Jean Ritchie

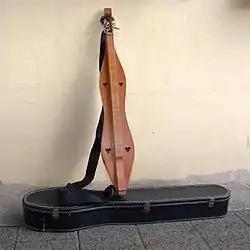

In 1949 and 1950, she recorded several hours of songs, stories, and oral history for Lomax in New York City. All of Lomax's recordings of Ritchie are available online courtesy of the Lomax Digital Archive. She was recorded extensively for the Library of Congress in 1951.